Cleopatra

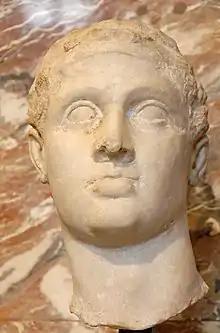
Hellenistic portrait of Ptolemy XII Auletes, the father of Cleopatra, in the Louvre, Paris

Ptolemaic pharaohs were crowned by the Egyptian high priest of Ptah at Memphis, but resided in the multicultural and largely Greek city of Alexandria, established by Alexander the Great. They spoke Greek and governed Egypt as Hellenistic Greek monarchs, refusing to learn the native Egyptian language. In contrast, Cleopatra could speak multiple languages by adulthood and was the first Ptolemaic ruler known to have learned the Egyptian language. Plutarch implies that she also spoke Ethiopian, the language of the "Troglodytes", Hebrew (or Aramaic), Arabic, the "Syrian language" (perhaps Syriac), Median, and Parthian, and she could apparently also speak Latin, although her Roman contemporaries would have preferred to speak with her in her native Koine Greek. Aside from Greek, Egyptian, and Latin, these languages reflected Cleopatra's desire to restore North African and West Asian territories that once belonged to the Ptolemaic Kingdom.